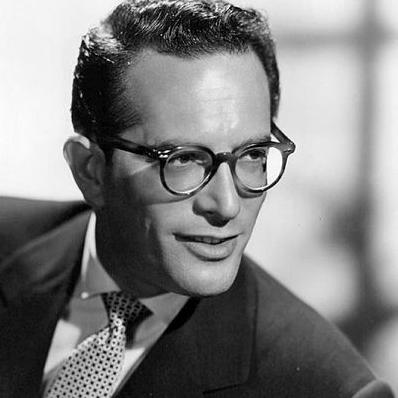
Age: 35